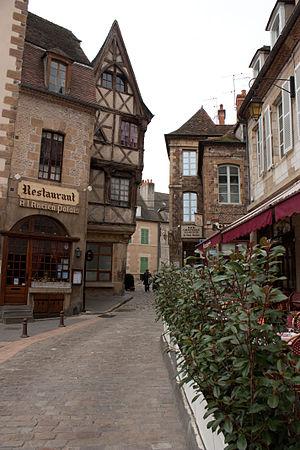
Moulins (Allier, France)
Moulins, parfois dénommée Moulins-sur-Allier par la SNCF et la Poste, est une commune française située dans la région Auvergne-Rhône-Alpes. C'est la préfecture du département de l'Allier et une ville d'art et d'histoire.